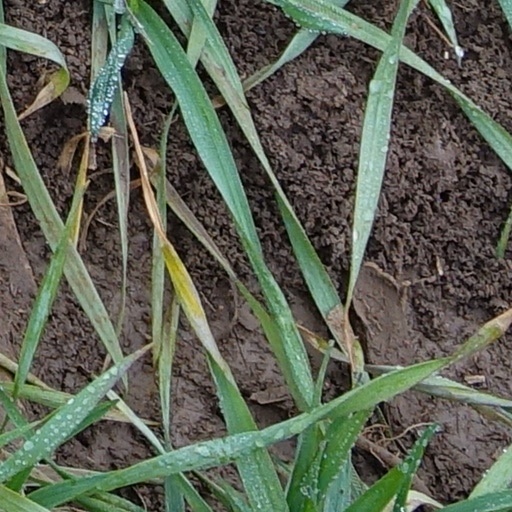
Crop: wheat